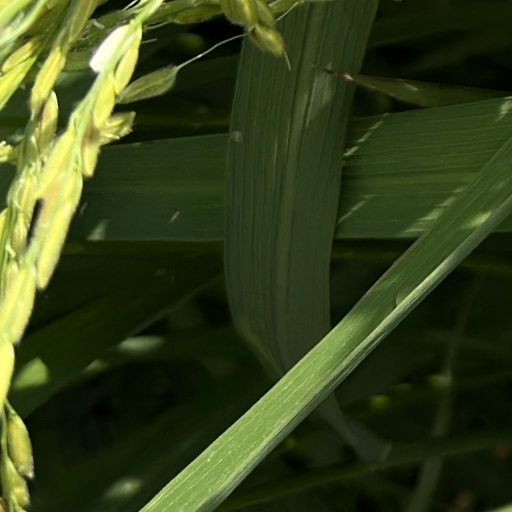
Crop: rice